Walt Disney World

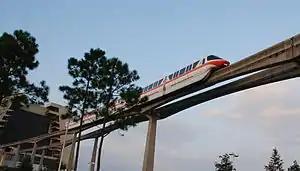

The Walt Disney World Resort is serviced by Disney Transport, a complimentary mass transportation system allowing guest access across the property. The fare-free system utilizes buses, monorails, gondola lifts, watercraft, and parking lot trams.